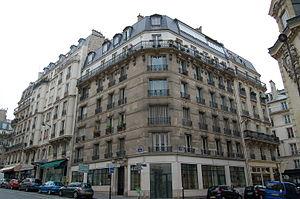
Angle des rues Saint-Jacques et Cujas a Paris